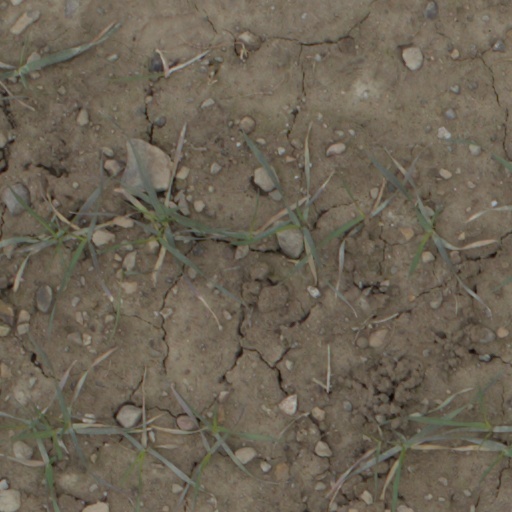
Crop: wheat